2011–12 Marquette Golden Eagles men's basketball team

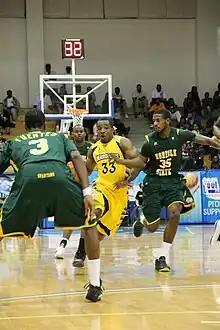
Marquette's Derrick Wilson drives against Norfolk State's Jamel Fuentes while Chris McEachin trails at the 2011 Paradise Jam Tournament

Marquette traveled to St. Thomas for the Paradise Jam tournament in mid-November. Marquette had an easy path to the final game, then were tested. In the opening round, Marquette took on Winthrop, and won easily 95–73, behind 26 points from Vander Blue, who hit his first nine shots, which included two three-point attempts.